Cape Dampier

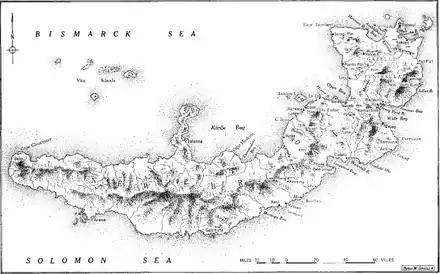
Map of New Britain

Cape Dampier is a cape on the south coast of western New Britain. It is located approximately midway between Gasmata and Jacquinot Bay. It is named for the English explorer, William Dampier.